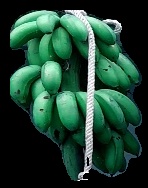
Variety: rasbale
Grade: grade2